United Synagogue

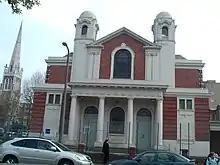
Egerton Road synagogue

Much of the previous formality of the United Synagogue, such as the wearing of clerical canonicals by its clergy and waistcoats and top hats by its wardens, has disappeared. The synagogues use modern Hebrew vernacular for prayers. The Finchley (Kinloss) synagogue, one of the largest of the existing communities, holds an annual religious service to commemorate Yom Hazikaron, Israel's Remembrance Day for its fallen soldiers and victims of terror and the Independence Day of the State of Israel, attended by the Chief Rabbi, the Israeli ambassador to the United Kingdom, and a senior member of His Majesty's government.